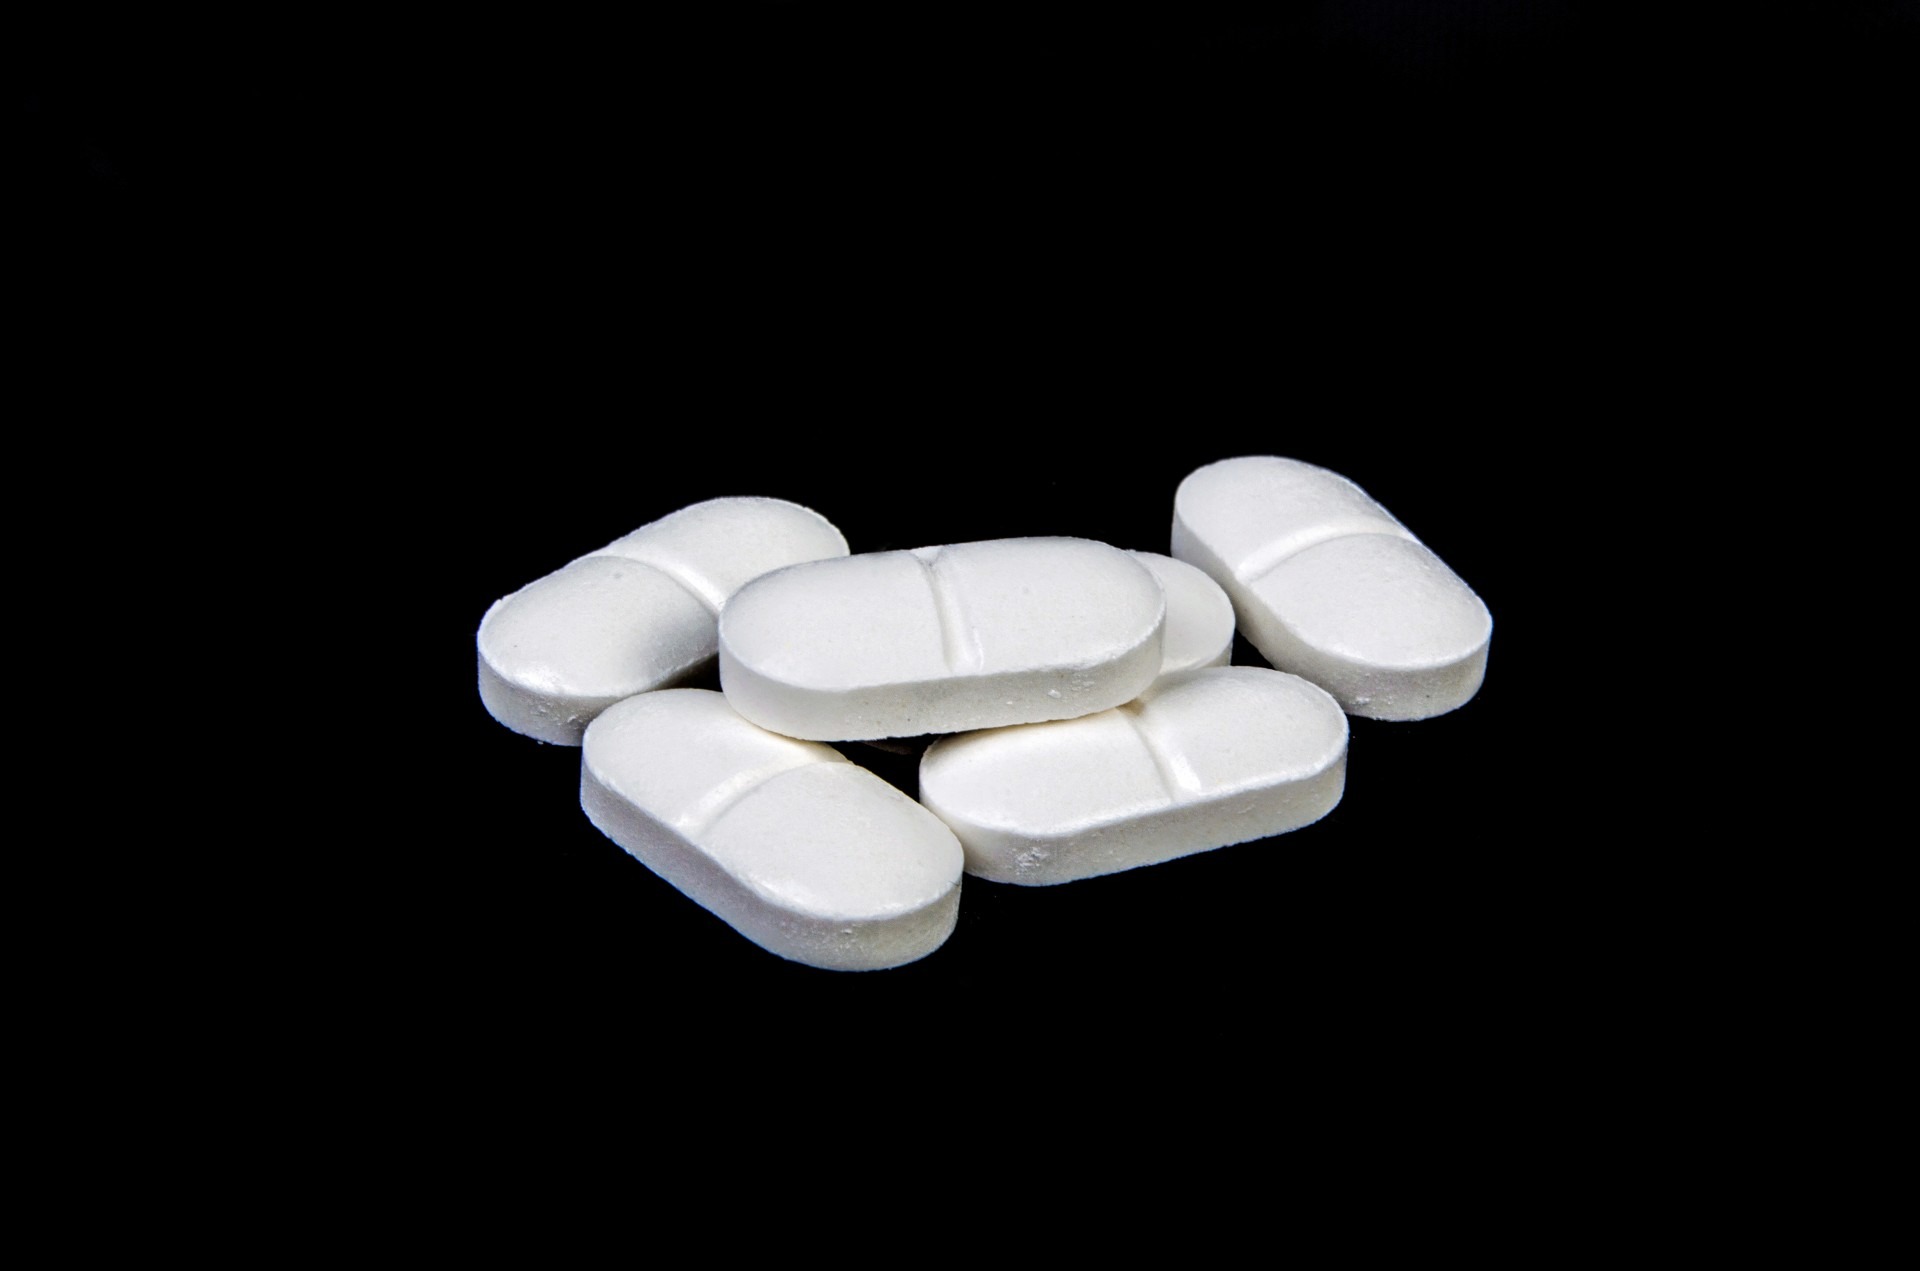
hand, white, finger, tablet, black, medicine, close up, drug, pills, doctor, drugstore, flu, medical, sick, infection, oral, medication, chemist, medicinal, sickness, anti, pharmaceutical, remedy, medicament, aspirin, medicinally, paracetamol, pharmaceutic, medico